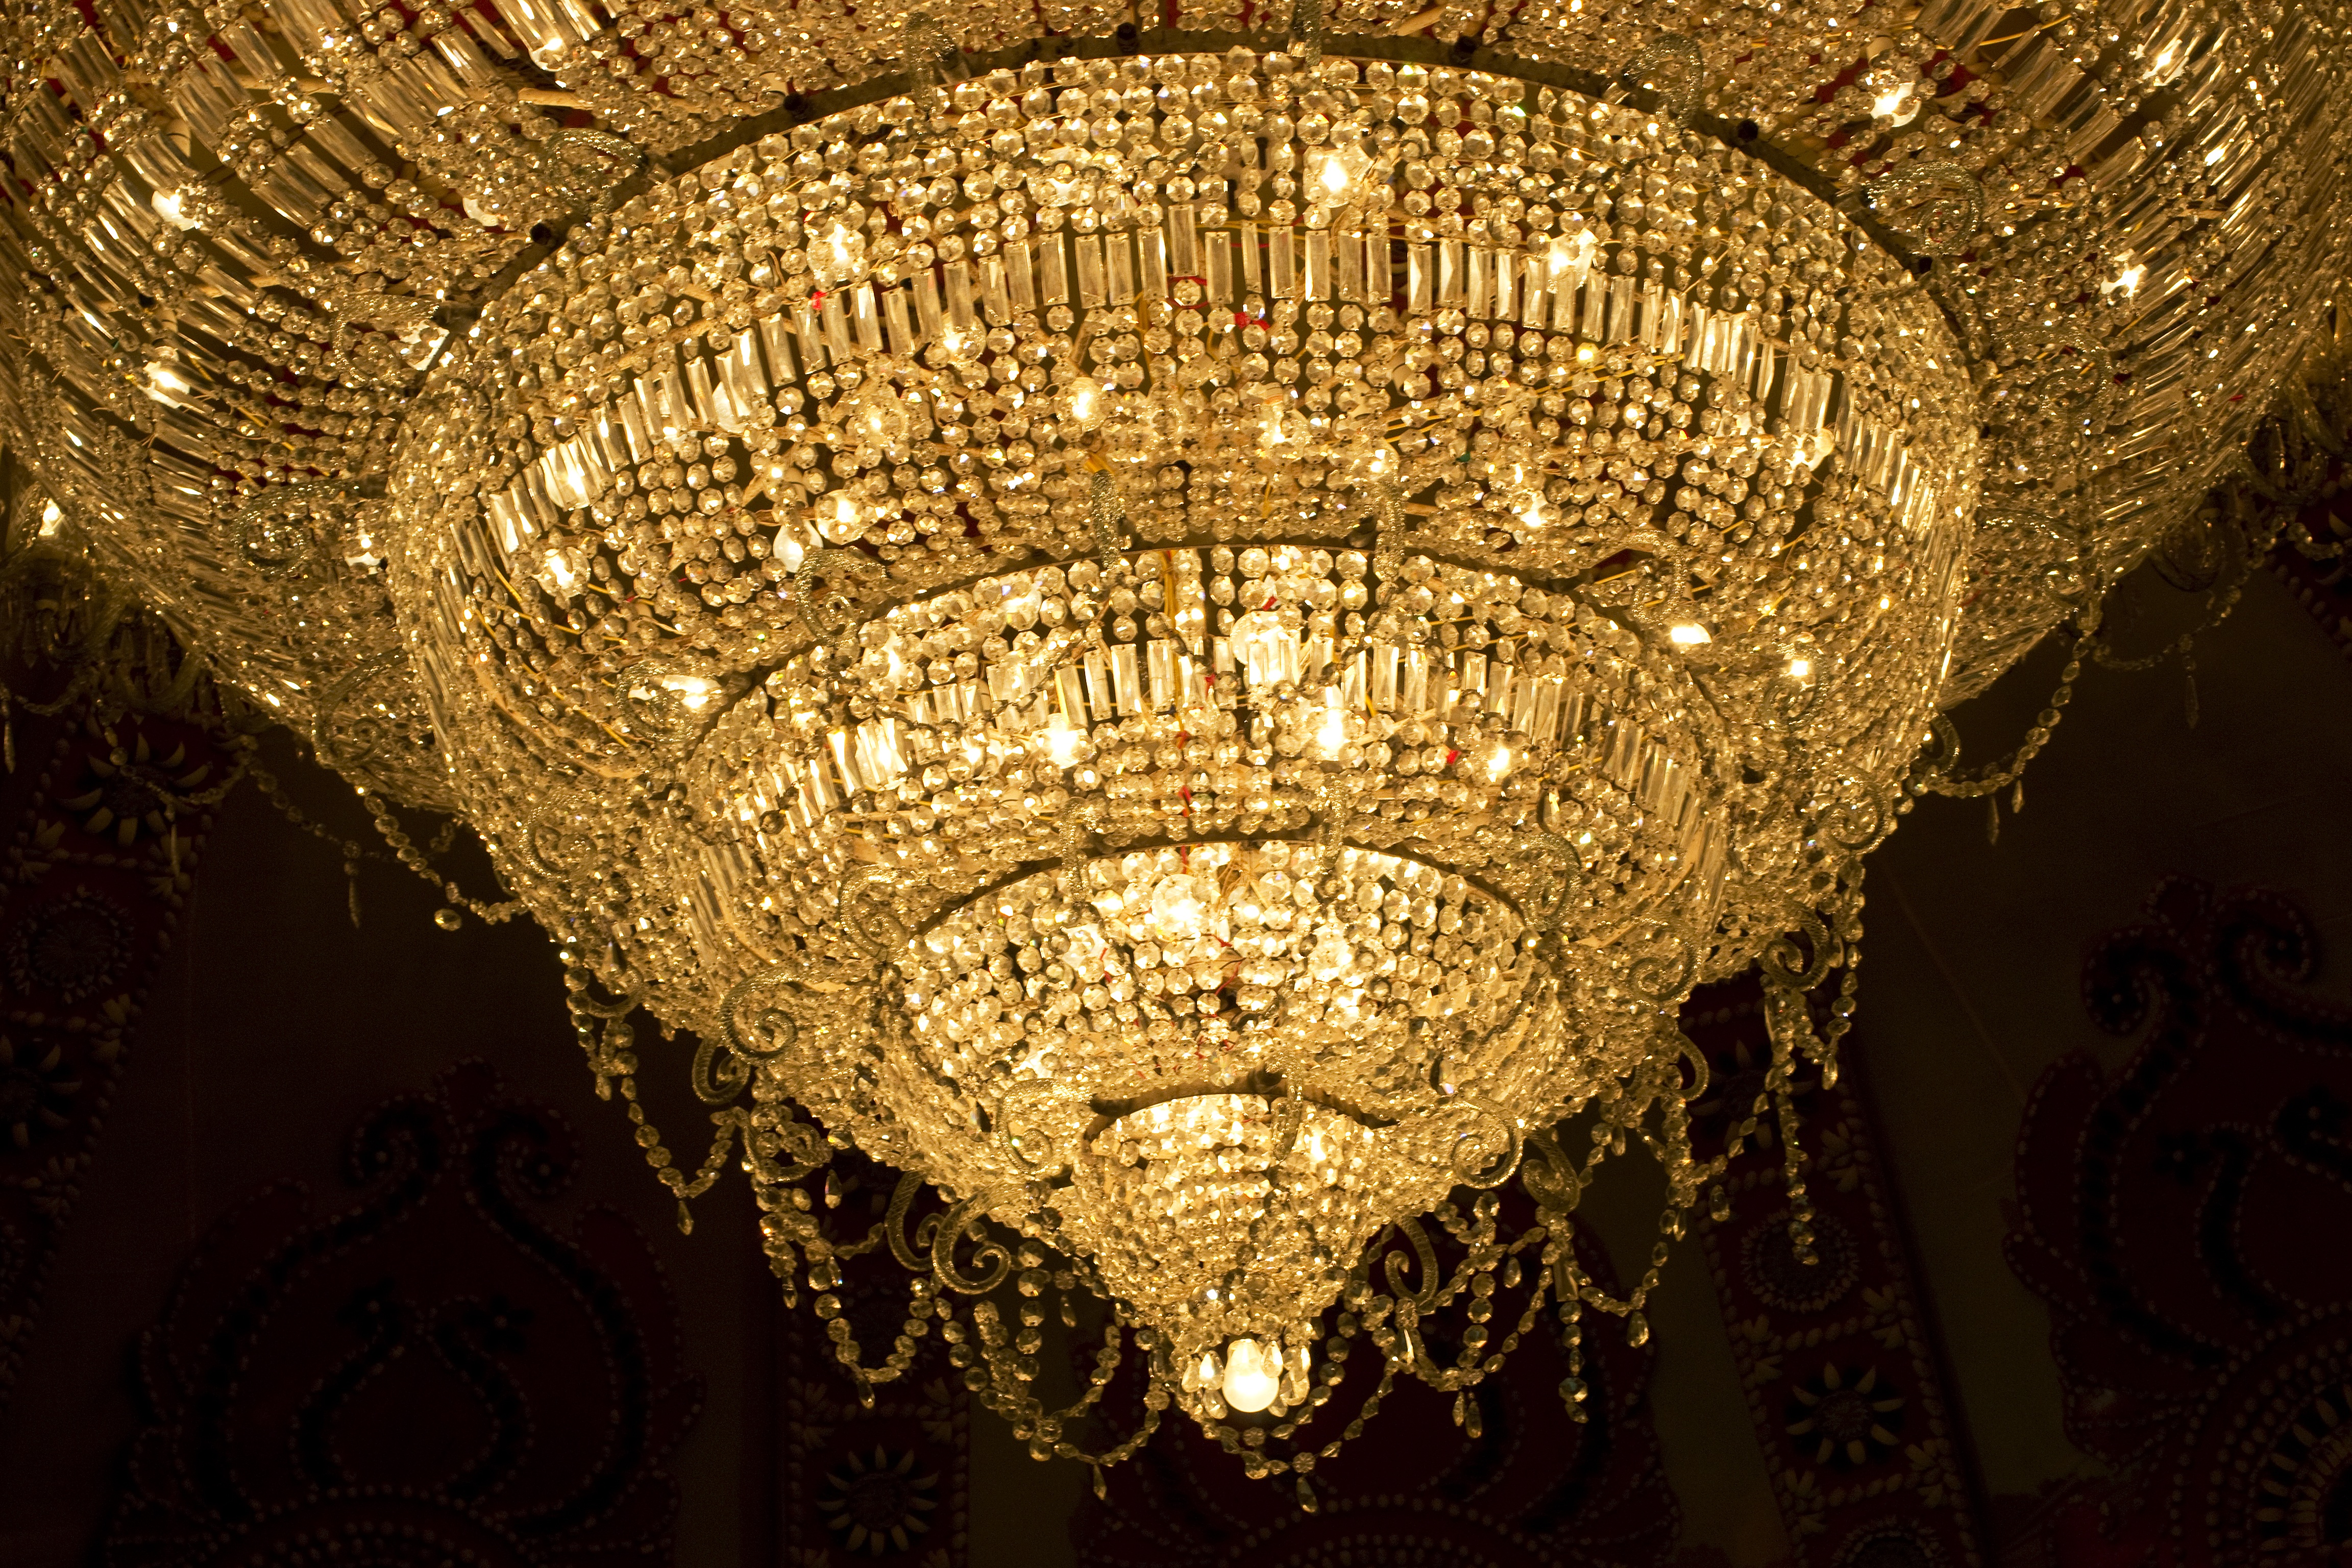
light, night, vintage, antique, retro, interior, ceiling, decoration, glow, darkness, lamp, hanging, lighting, decor, ornate, decorative, bright, symmetry, light fixture, classic, chandelier, crystal, dome, expensive, shiny, illumination